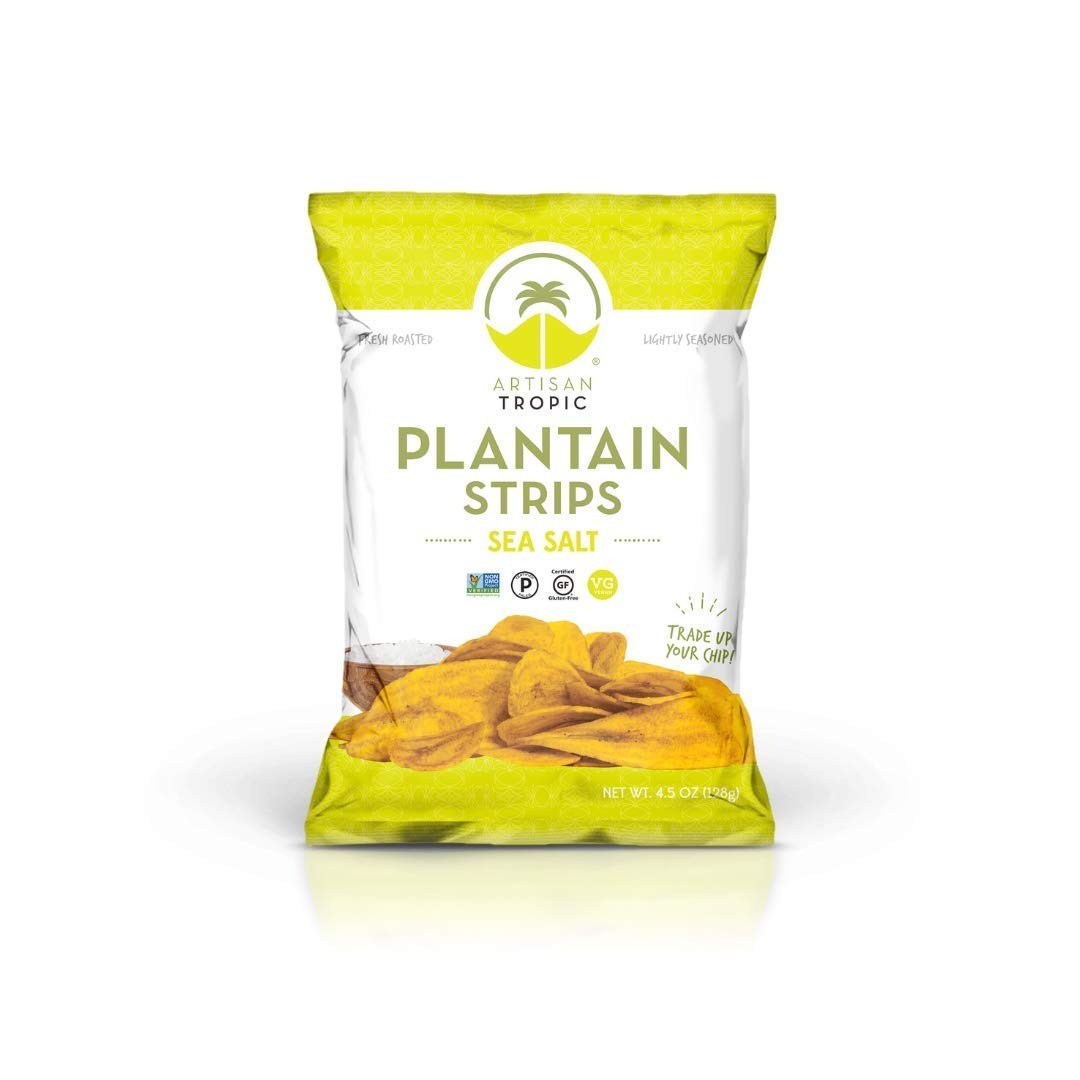
Item Name: Artisan Tropic Plantain Strips - Your Tasty and Healthy Snack Alternative - Paleo, Gluten Free, Vegan, Non-GMO - Made With Sustainable Palm Oil and No Added Sugar (Sea Salt, 4.5 oz|12 pack)
Value: 54.0
Unit: Ounce

Price: 70.49